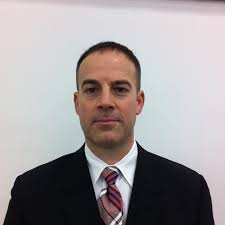
Label: D-30